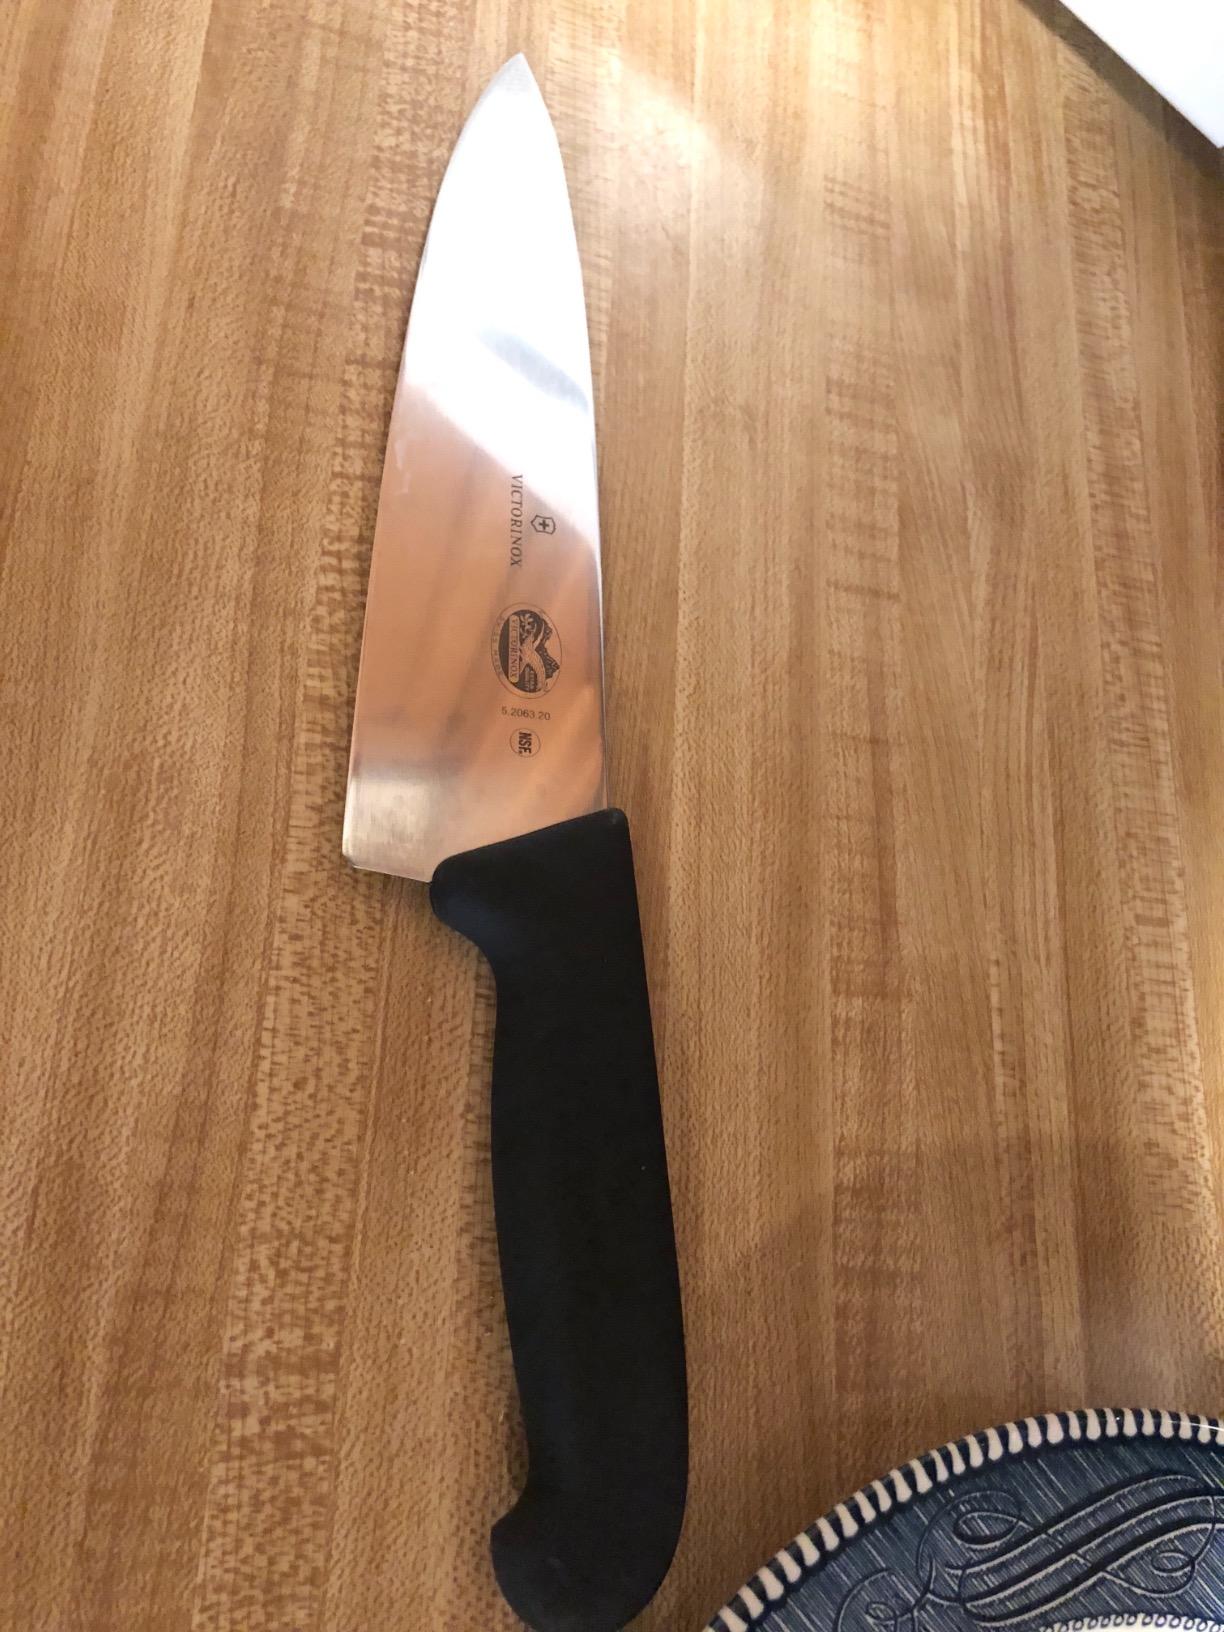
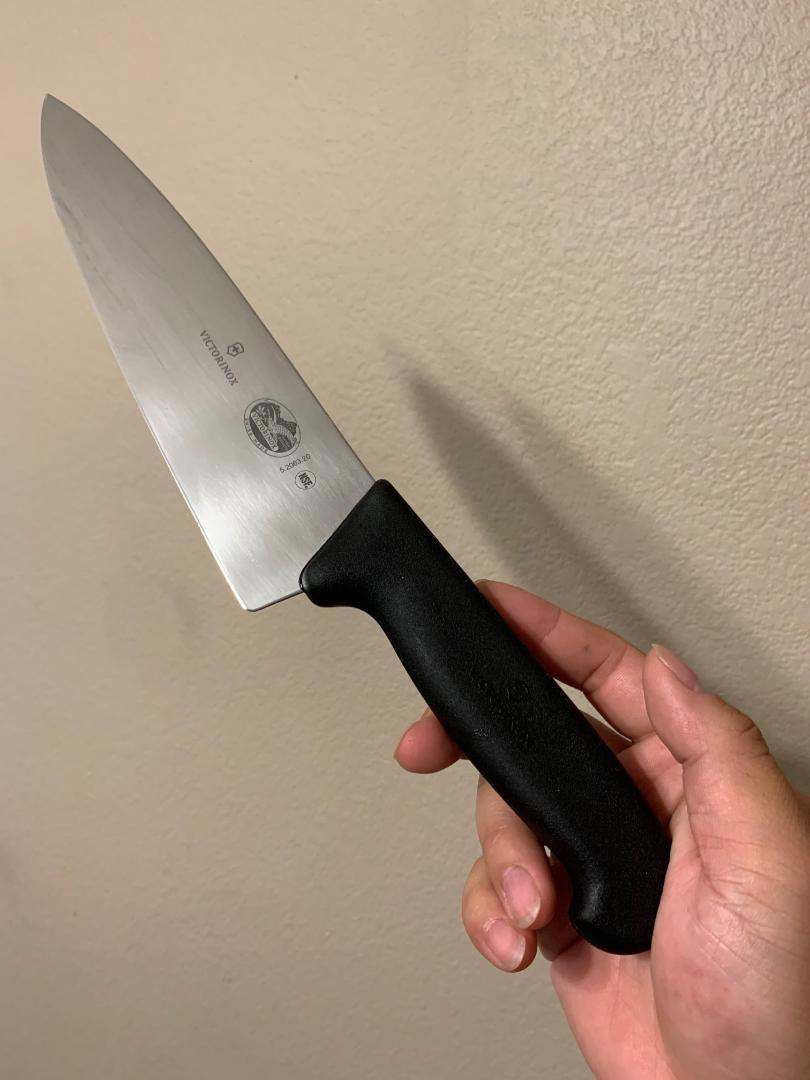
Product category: items_knife
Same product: yes